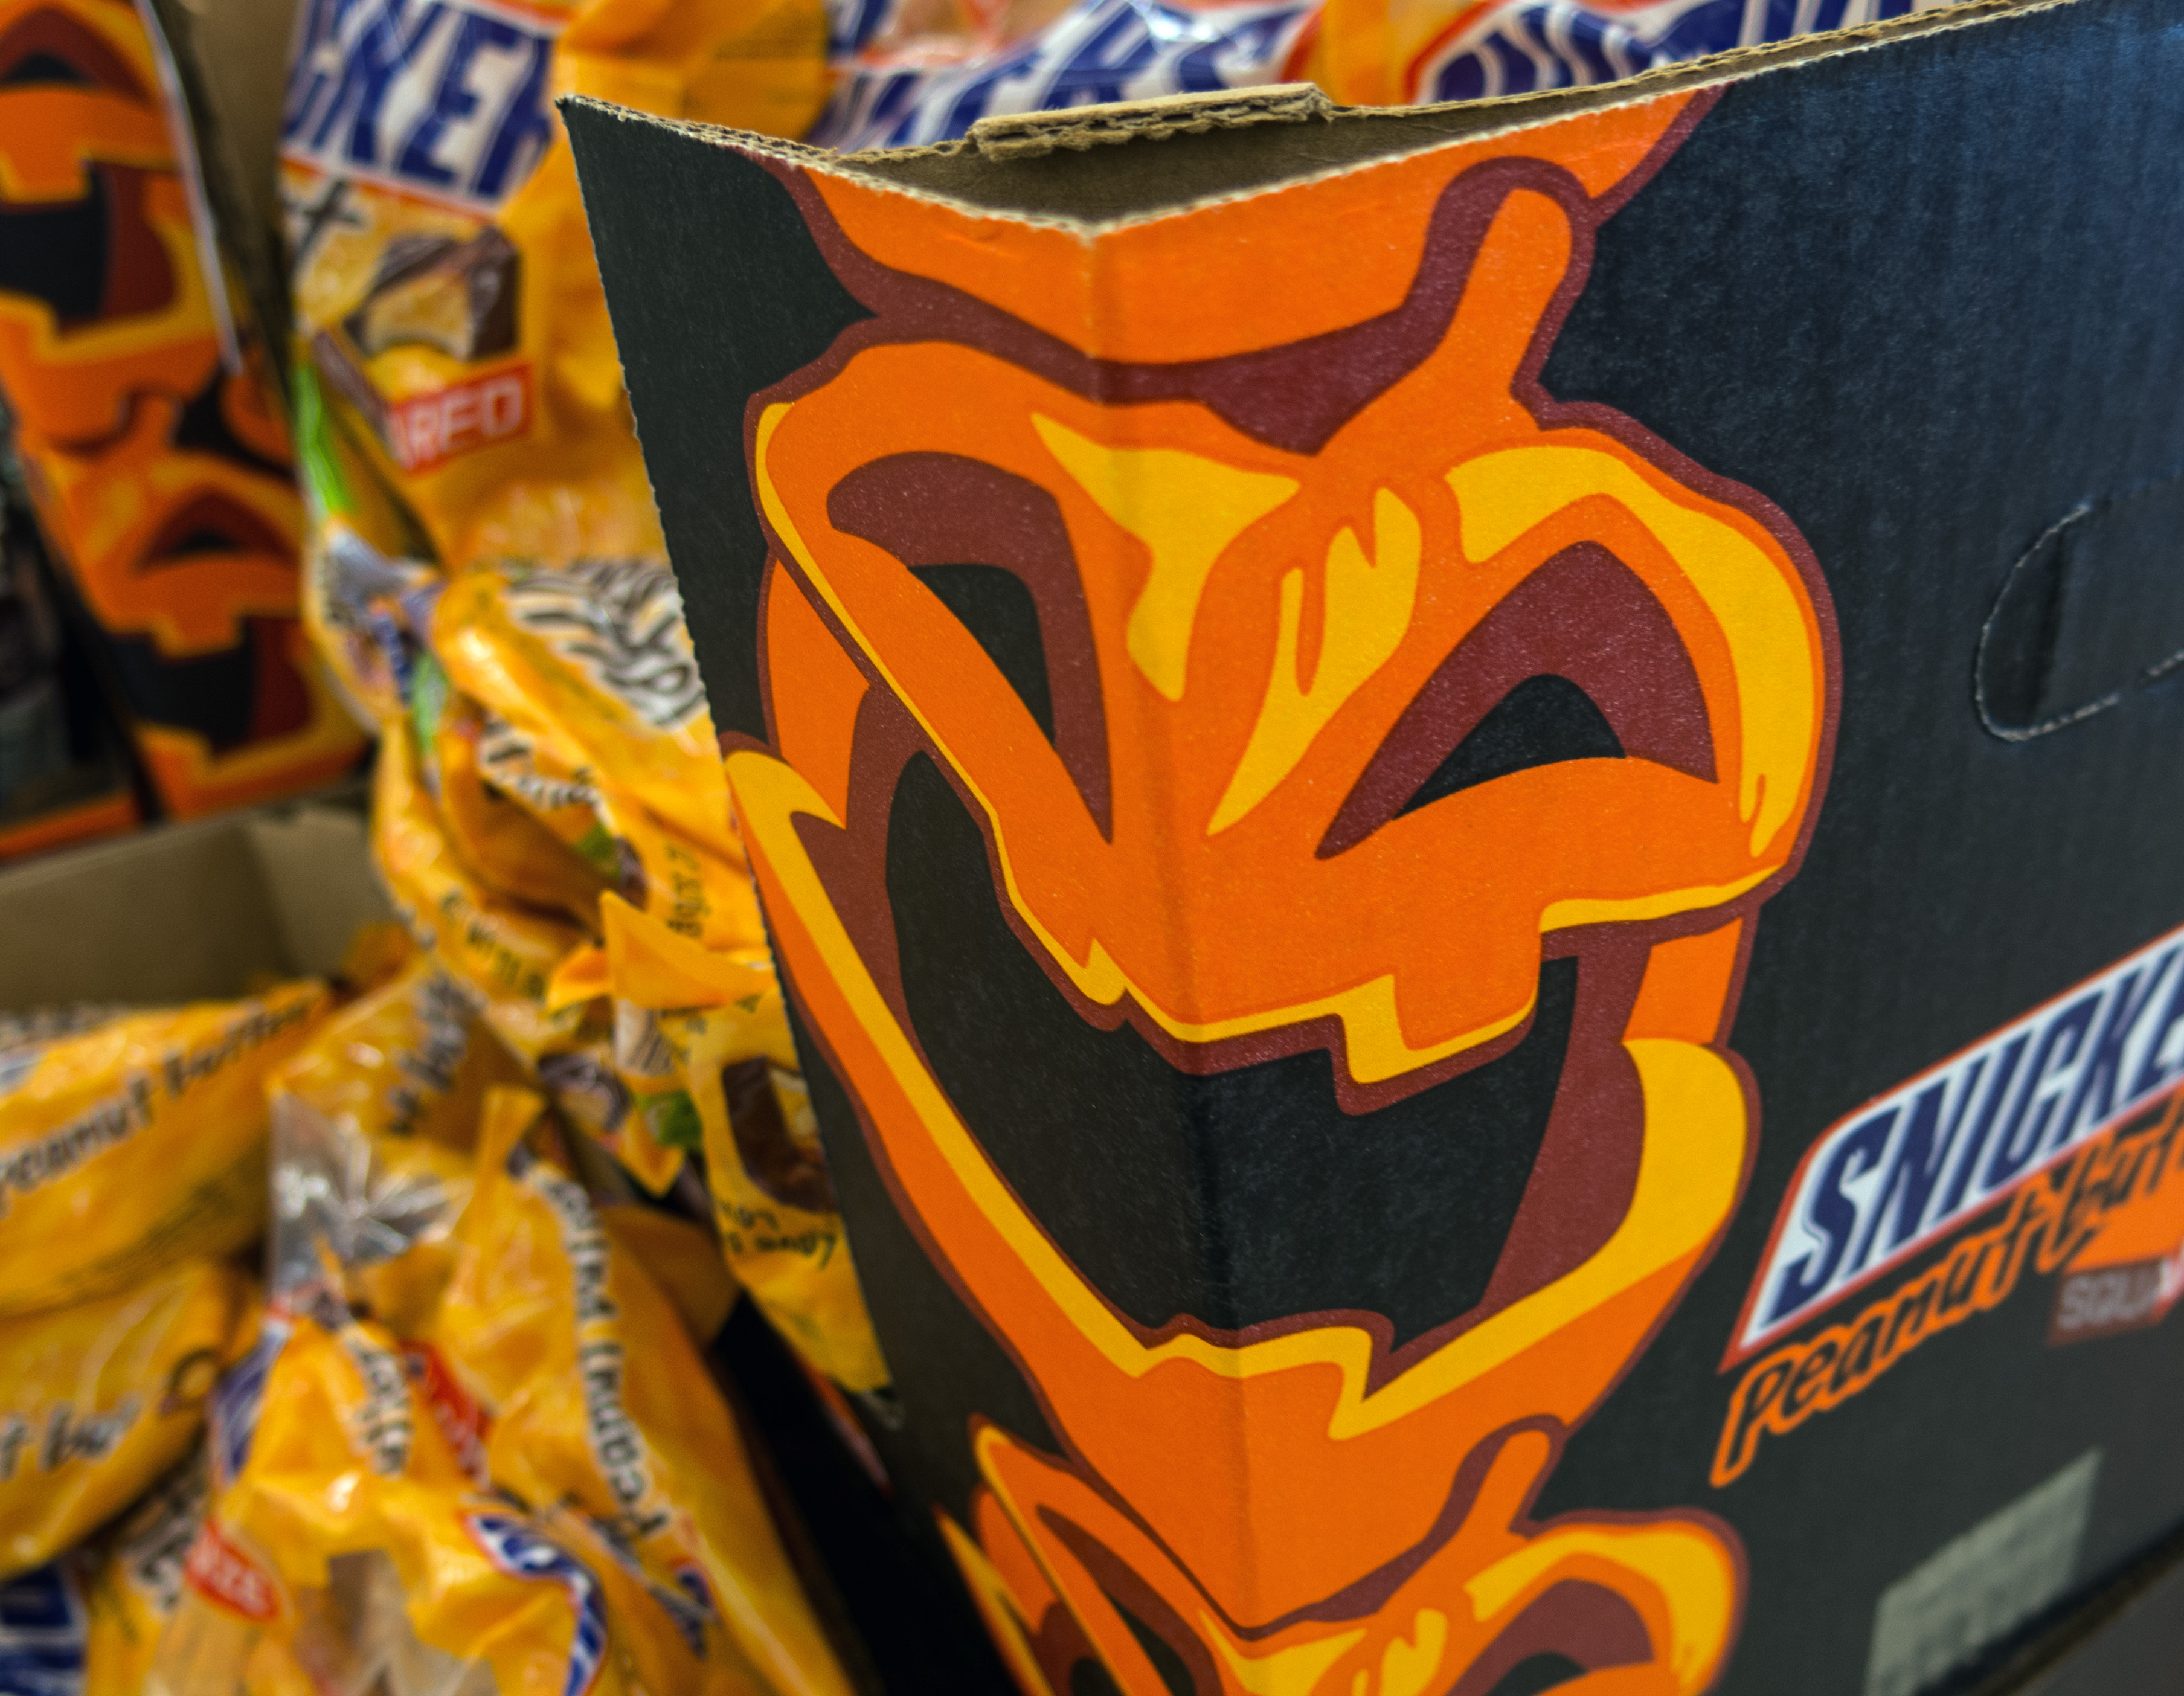
orange, halloween, yellow, art, display, candy, comics, pointofsale, professional wrestling